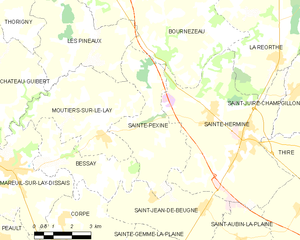
Carte des communes françaises Sainte-Pexine